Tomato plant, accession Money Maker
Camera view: bottom (45 deg); turntable rotation: 150 degrees
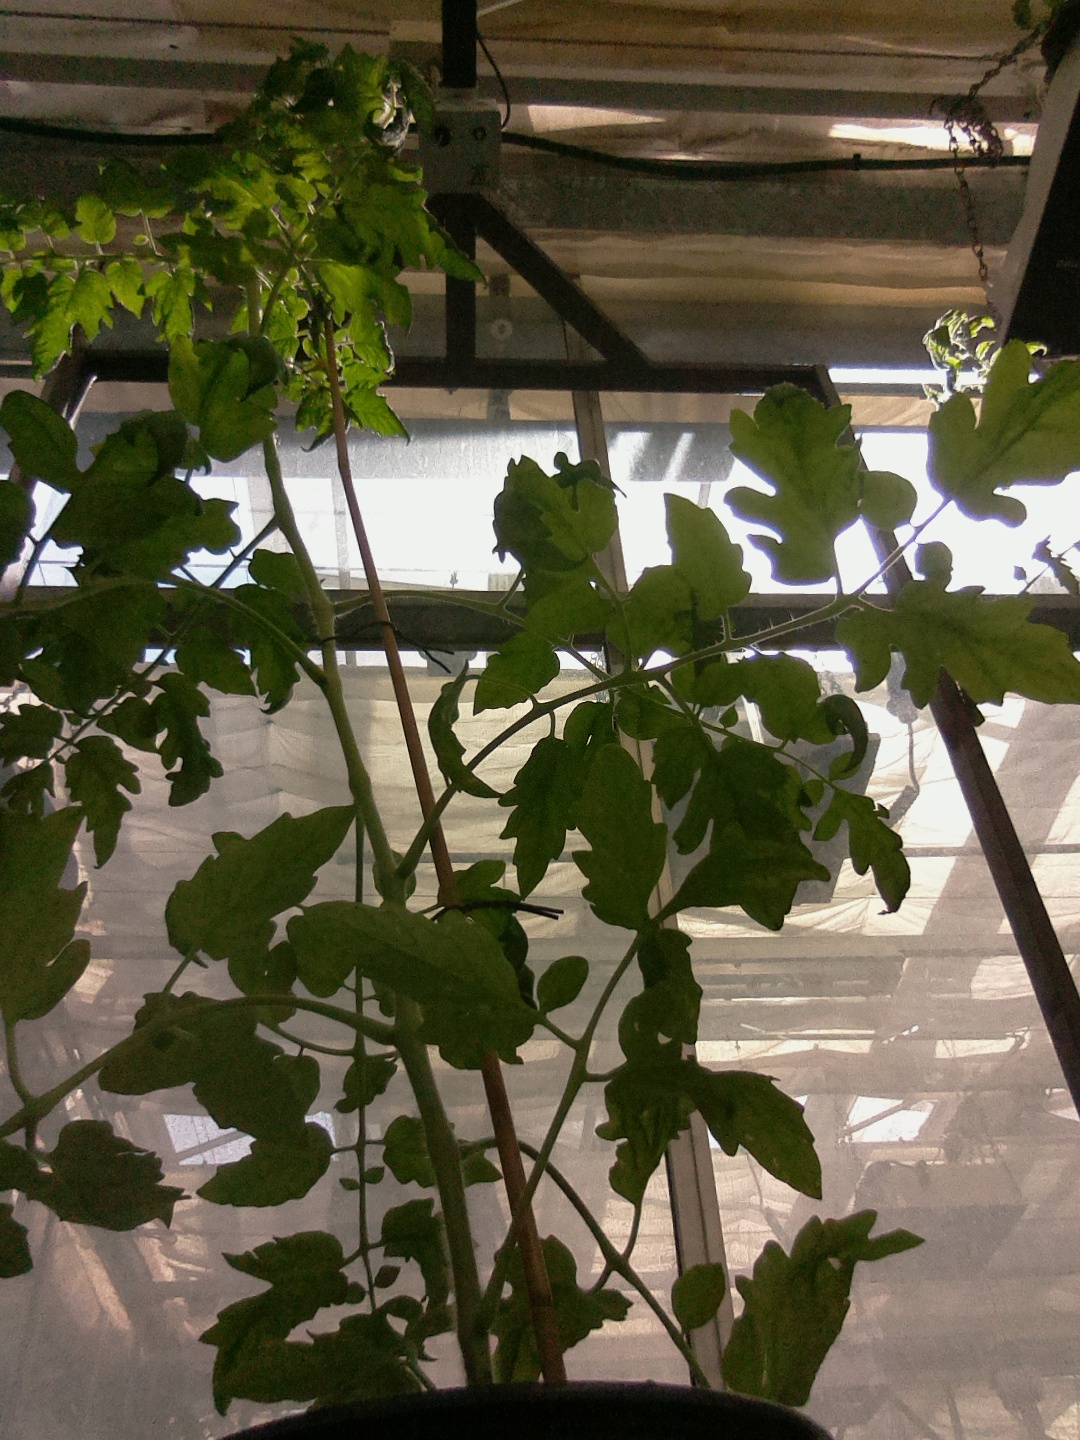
BBCH growth stage 64: 40%-50% of flowers open